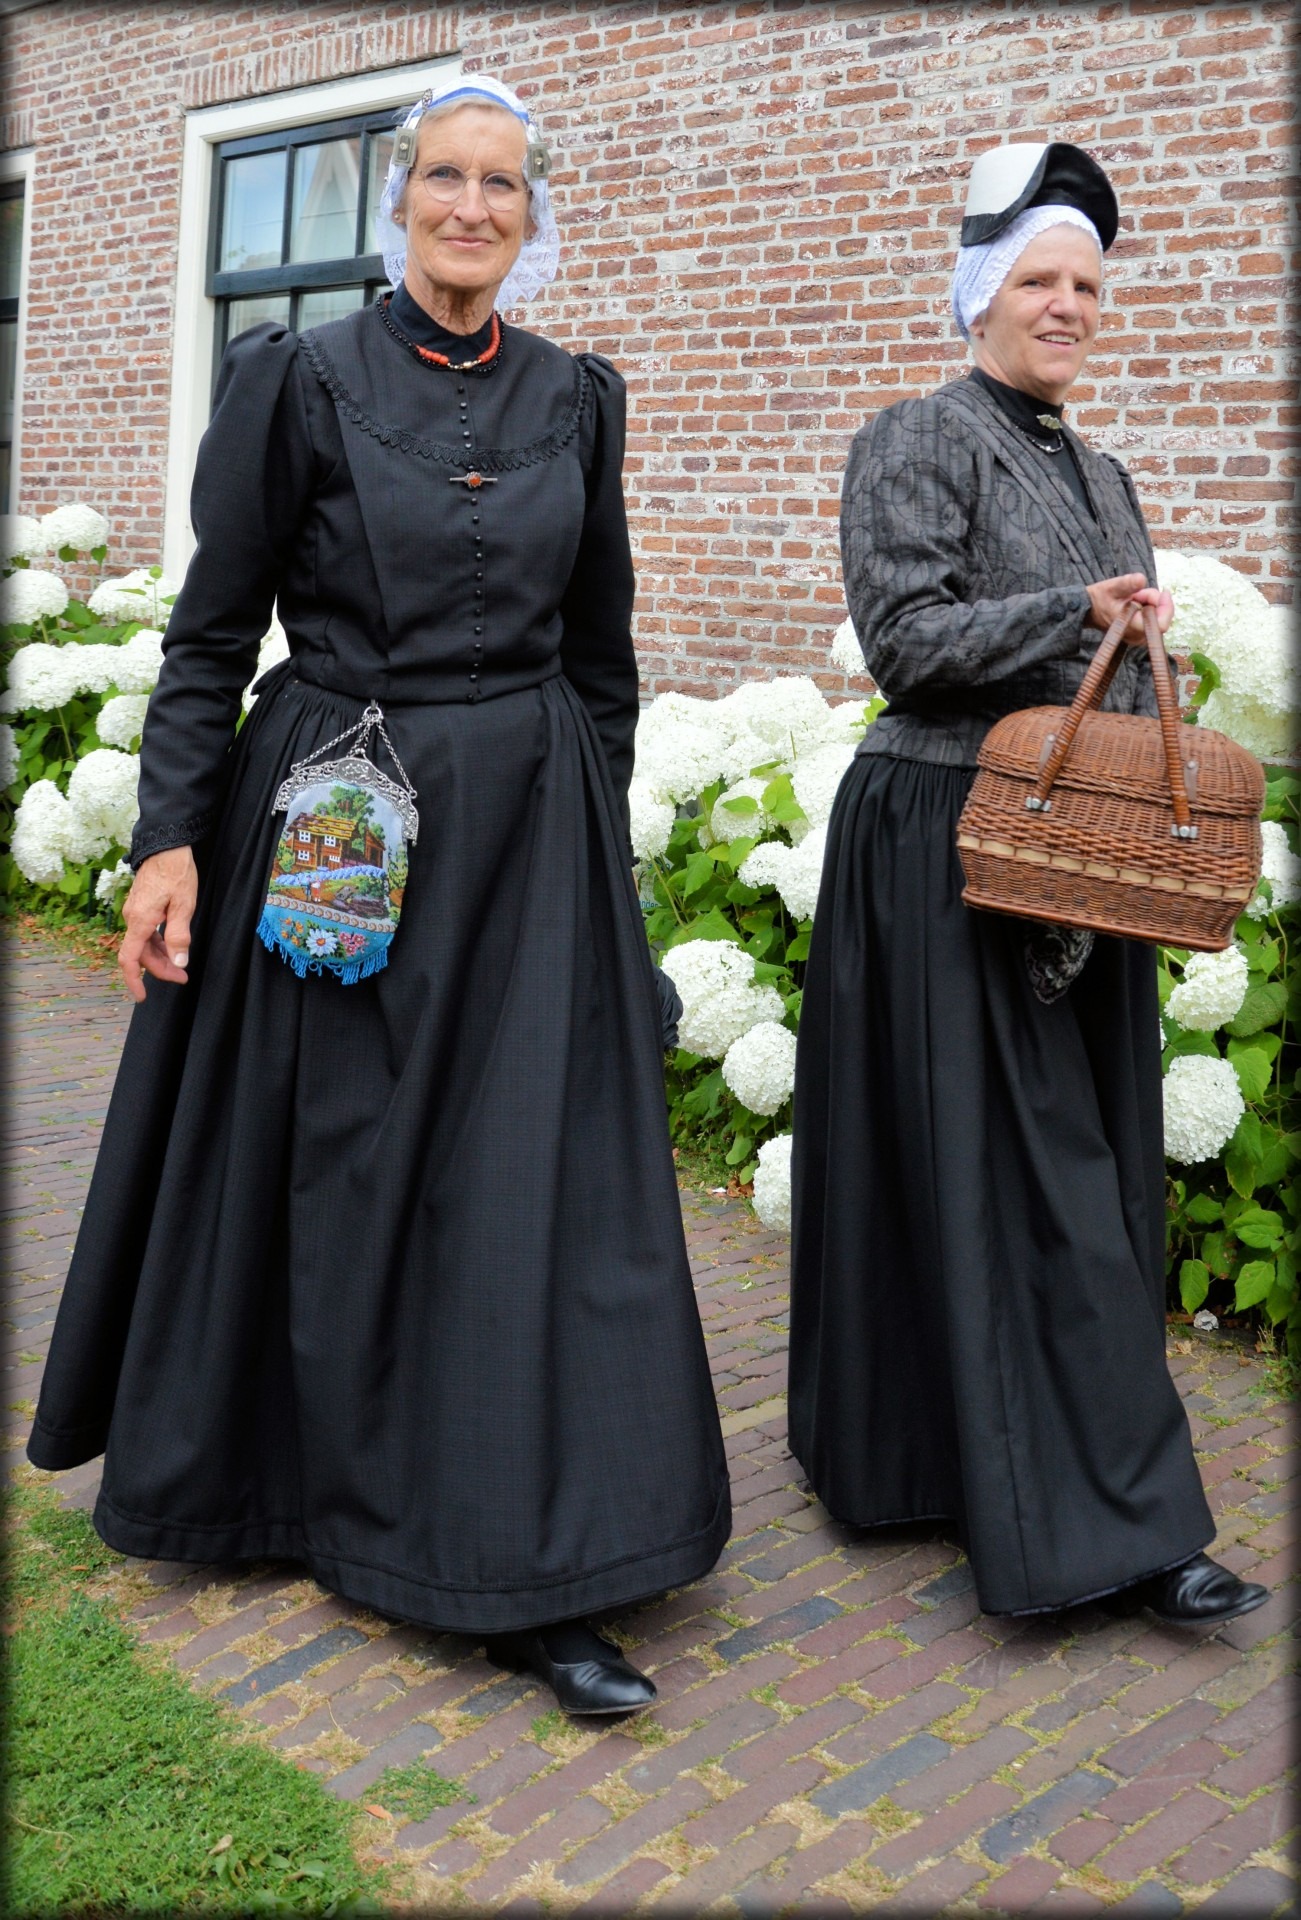
group, people, woman, tourist, market, clothing, outerwear, holland, netherlands, dress, tradition, costume, gown, folklore, activities, costumes, marken, groups, volendam, academic dress, west friesland, schagen